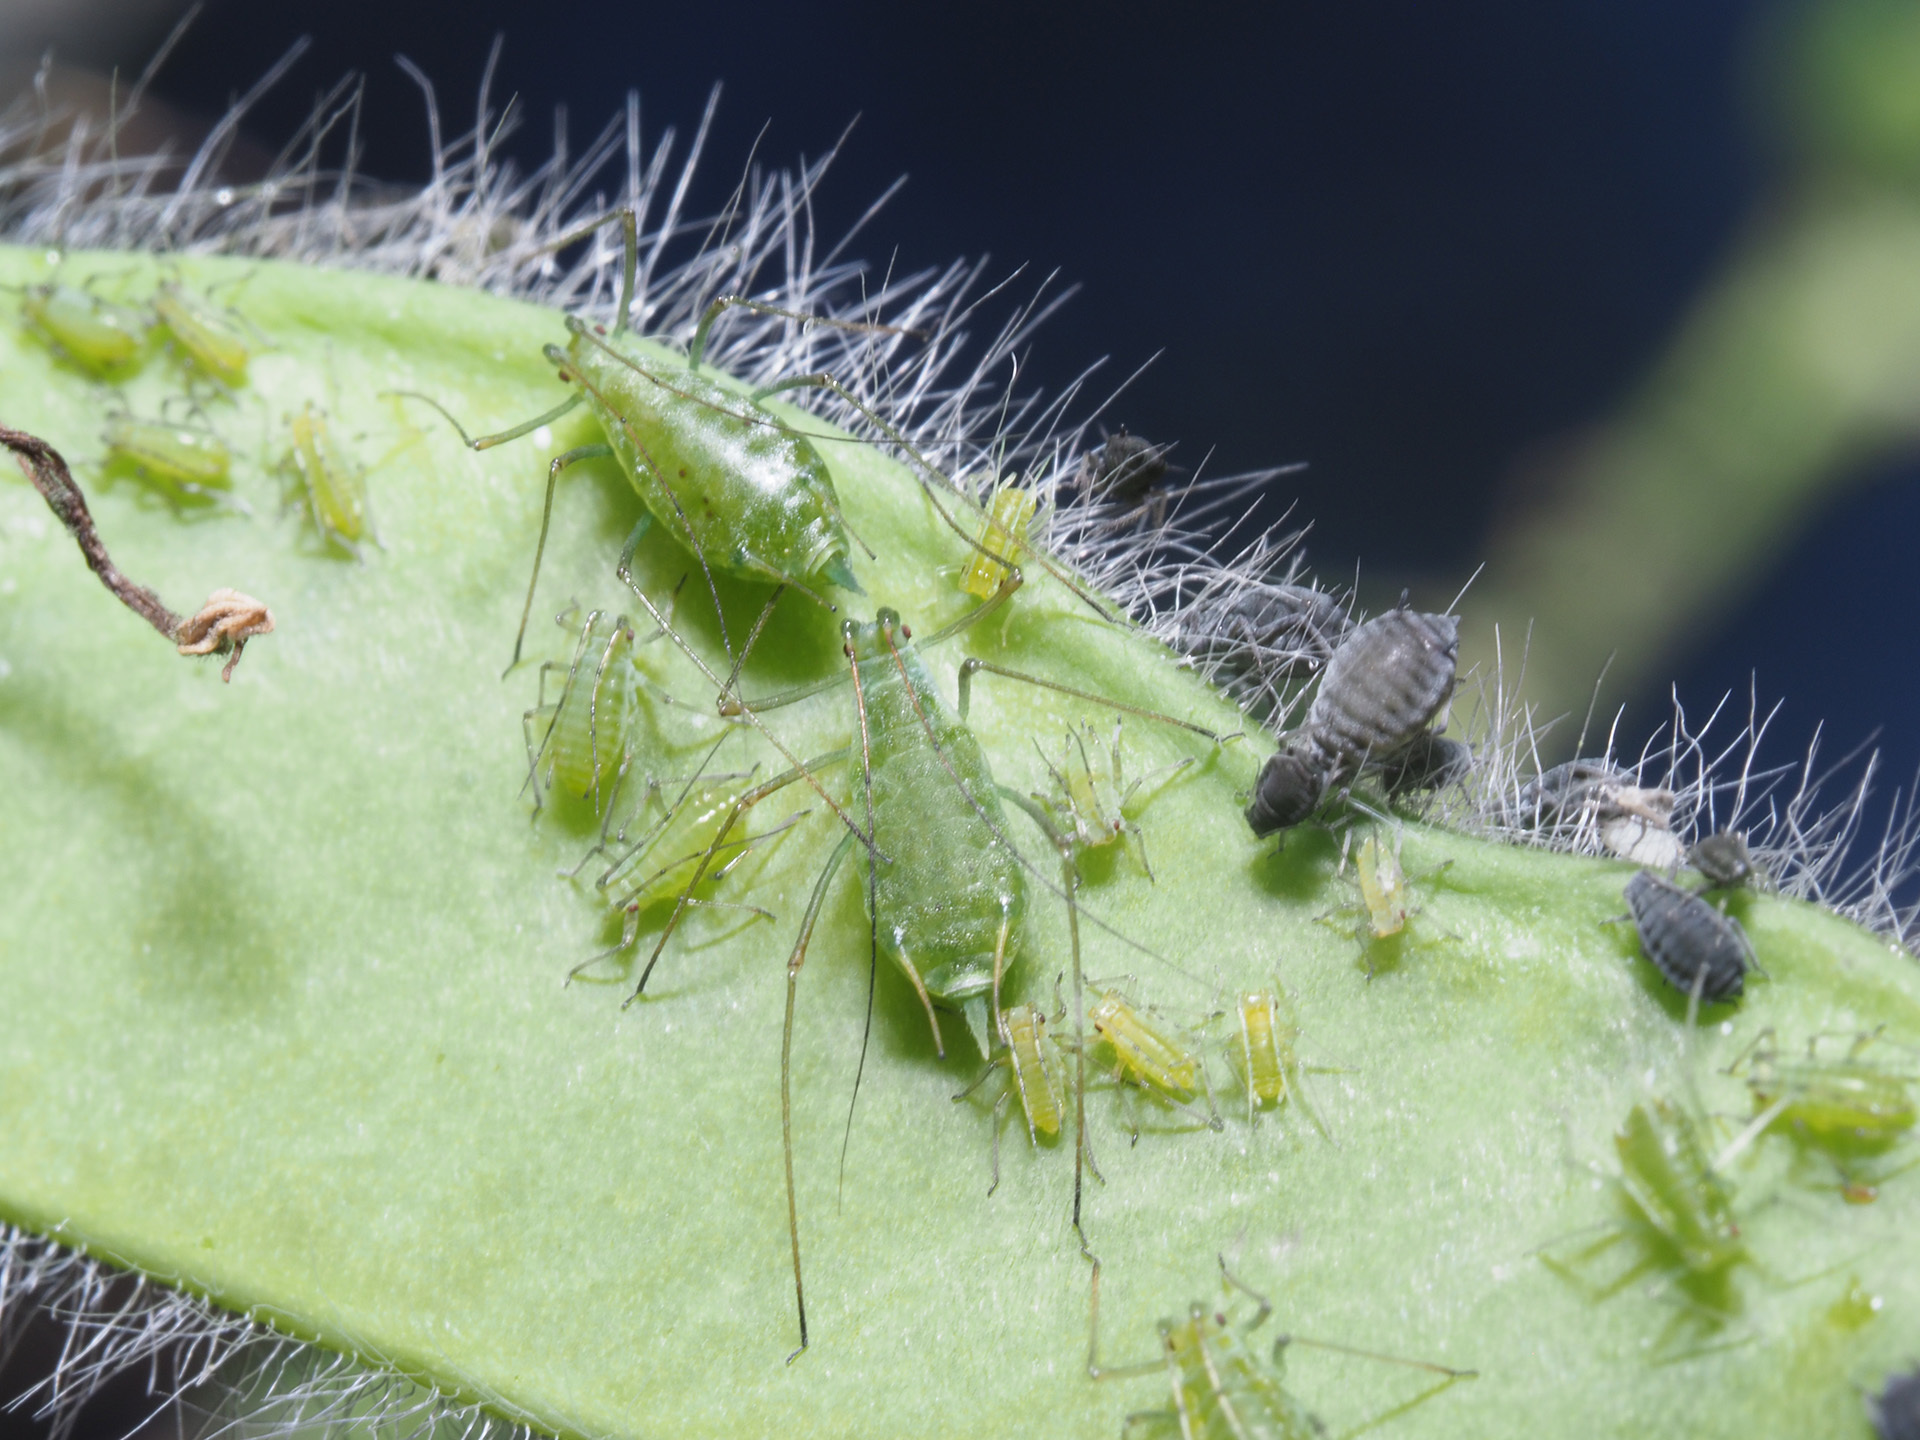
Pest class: pea_aphid